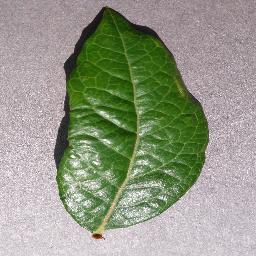
Label: Blueberry___healthy